Describe the emotion expressed in this image:  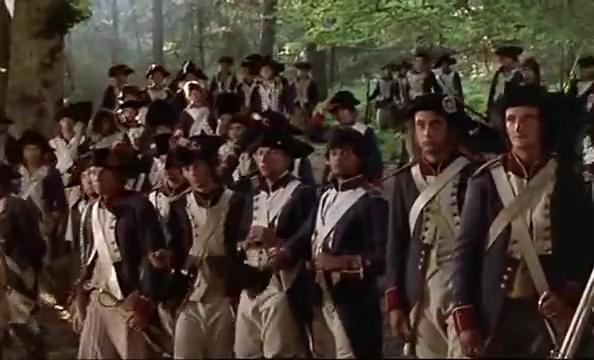
This person displays Fear, valence and arousal with low intensity.